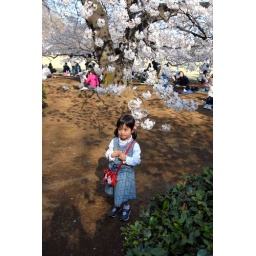
Little girl under sakura tree